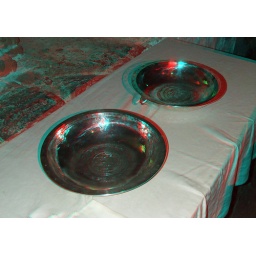
Dover Castle in anaglyph 3D stereo red cyan glasses to view